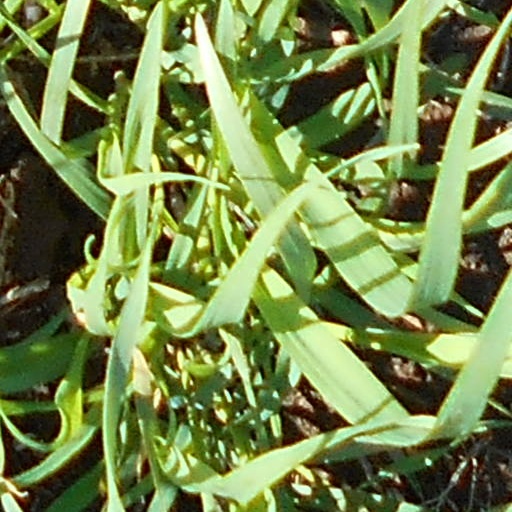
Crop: wheat